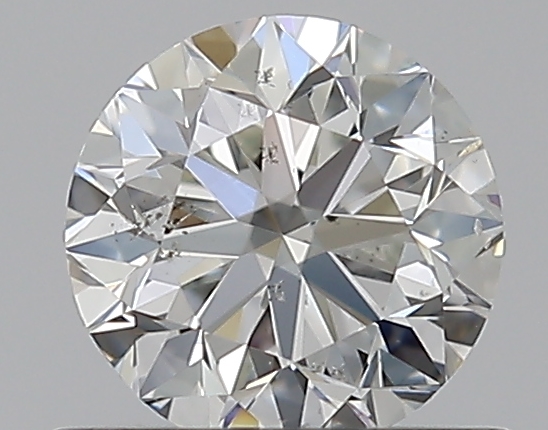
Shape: round
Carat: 0.56
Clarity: SI1
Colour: H
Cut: VG
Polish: EX
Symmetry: VG
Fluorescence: N
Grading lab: GIA
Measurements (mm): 5.13 x 5.17 x 3.31